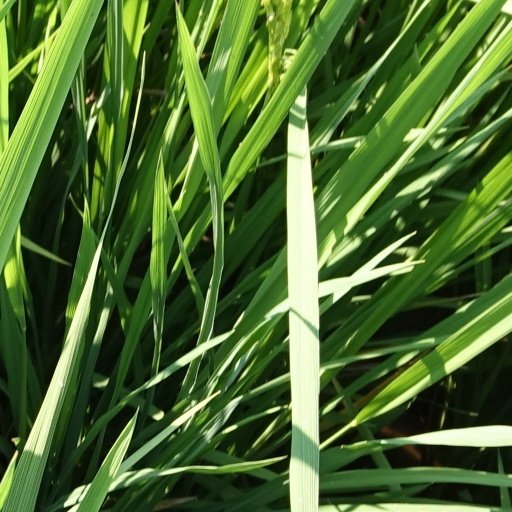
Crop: rice